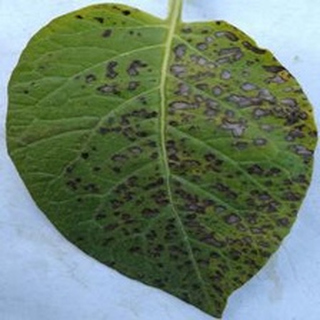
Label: potato_early_blight